William Hardy Wilson

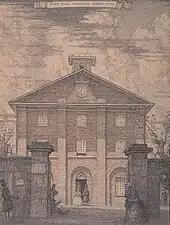
Drawing of Hyde Park Barracks by Wilson.

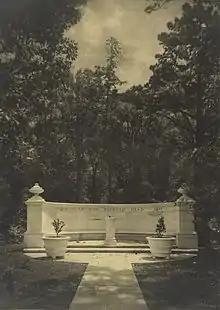
Harold Cazneaux photograph of Newington College War Memorial, designed by Wilson.

William Hardy Wilson (14 February 1881 – 16 December 1955) was an Australian architect, artist and author. He "is regarded as one of the most outstanding architects of the twentieth century".